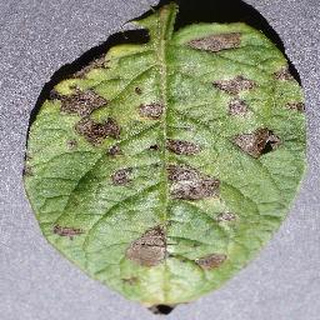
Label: potato_early_blight